S. Thomas' College, Mount Lavinia

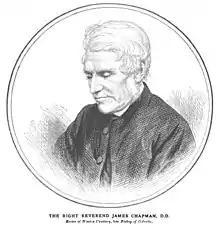

S. Thomas’ College was founded by the first Bishop of Colombo, James Chapman, who had been educated at Eton and King's College, Cambridge. Chapman's vision included building as a college and cathedral for the new Diocese of Colombo of the Church of Ceylon, modelled on the British Public School system he was accustomed to. An old boy of Eton College, Bishop Chapman founded the college on the Etonian model, and even borrowed the school motto, "Esto Perpetuas," from Eton.